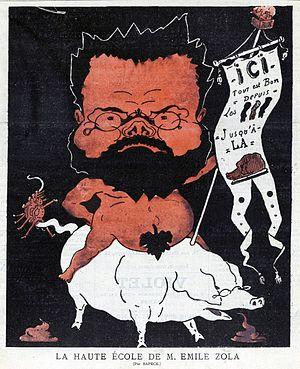
Émile Zola est un écrivain et journaliste français, né le 2 avril 1840 à Paris et mort le 29 septembre 1902 dans la même ville. Considéré comme le chef de file du naturalisme, c'est l'un des romanciers français les plus populaires, les plus publiés, traduits et commentés au monde. Ses romans ont connu de très nombreuses adaptations au cinéma et à la télévision.